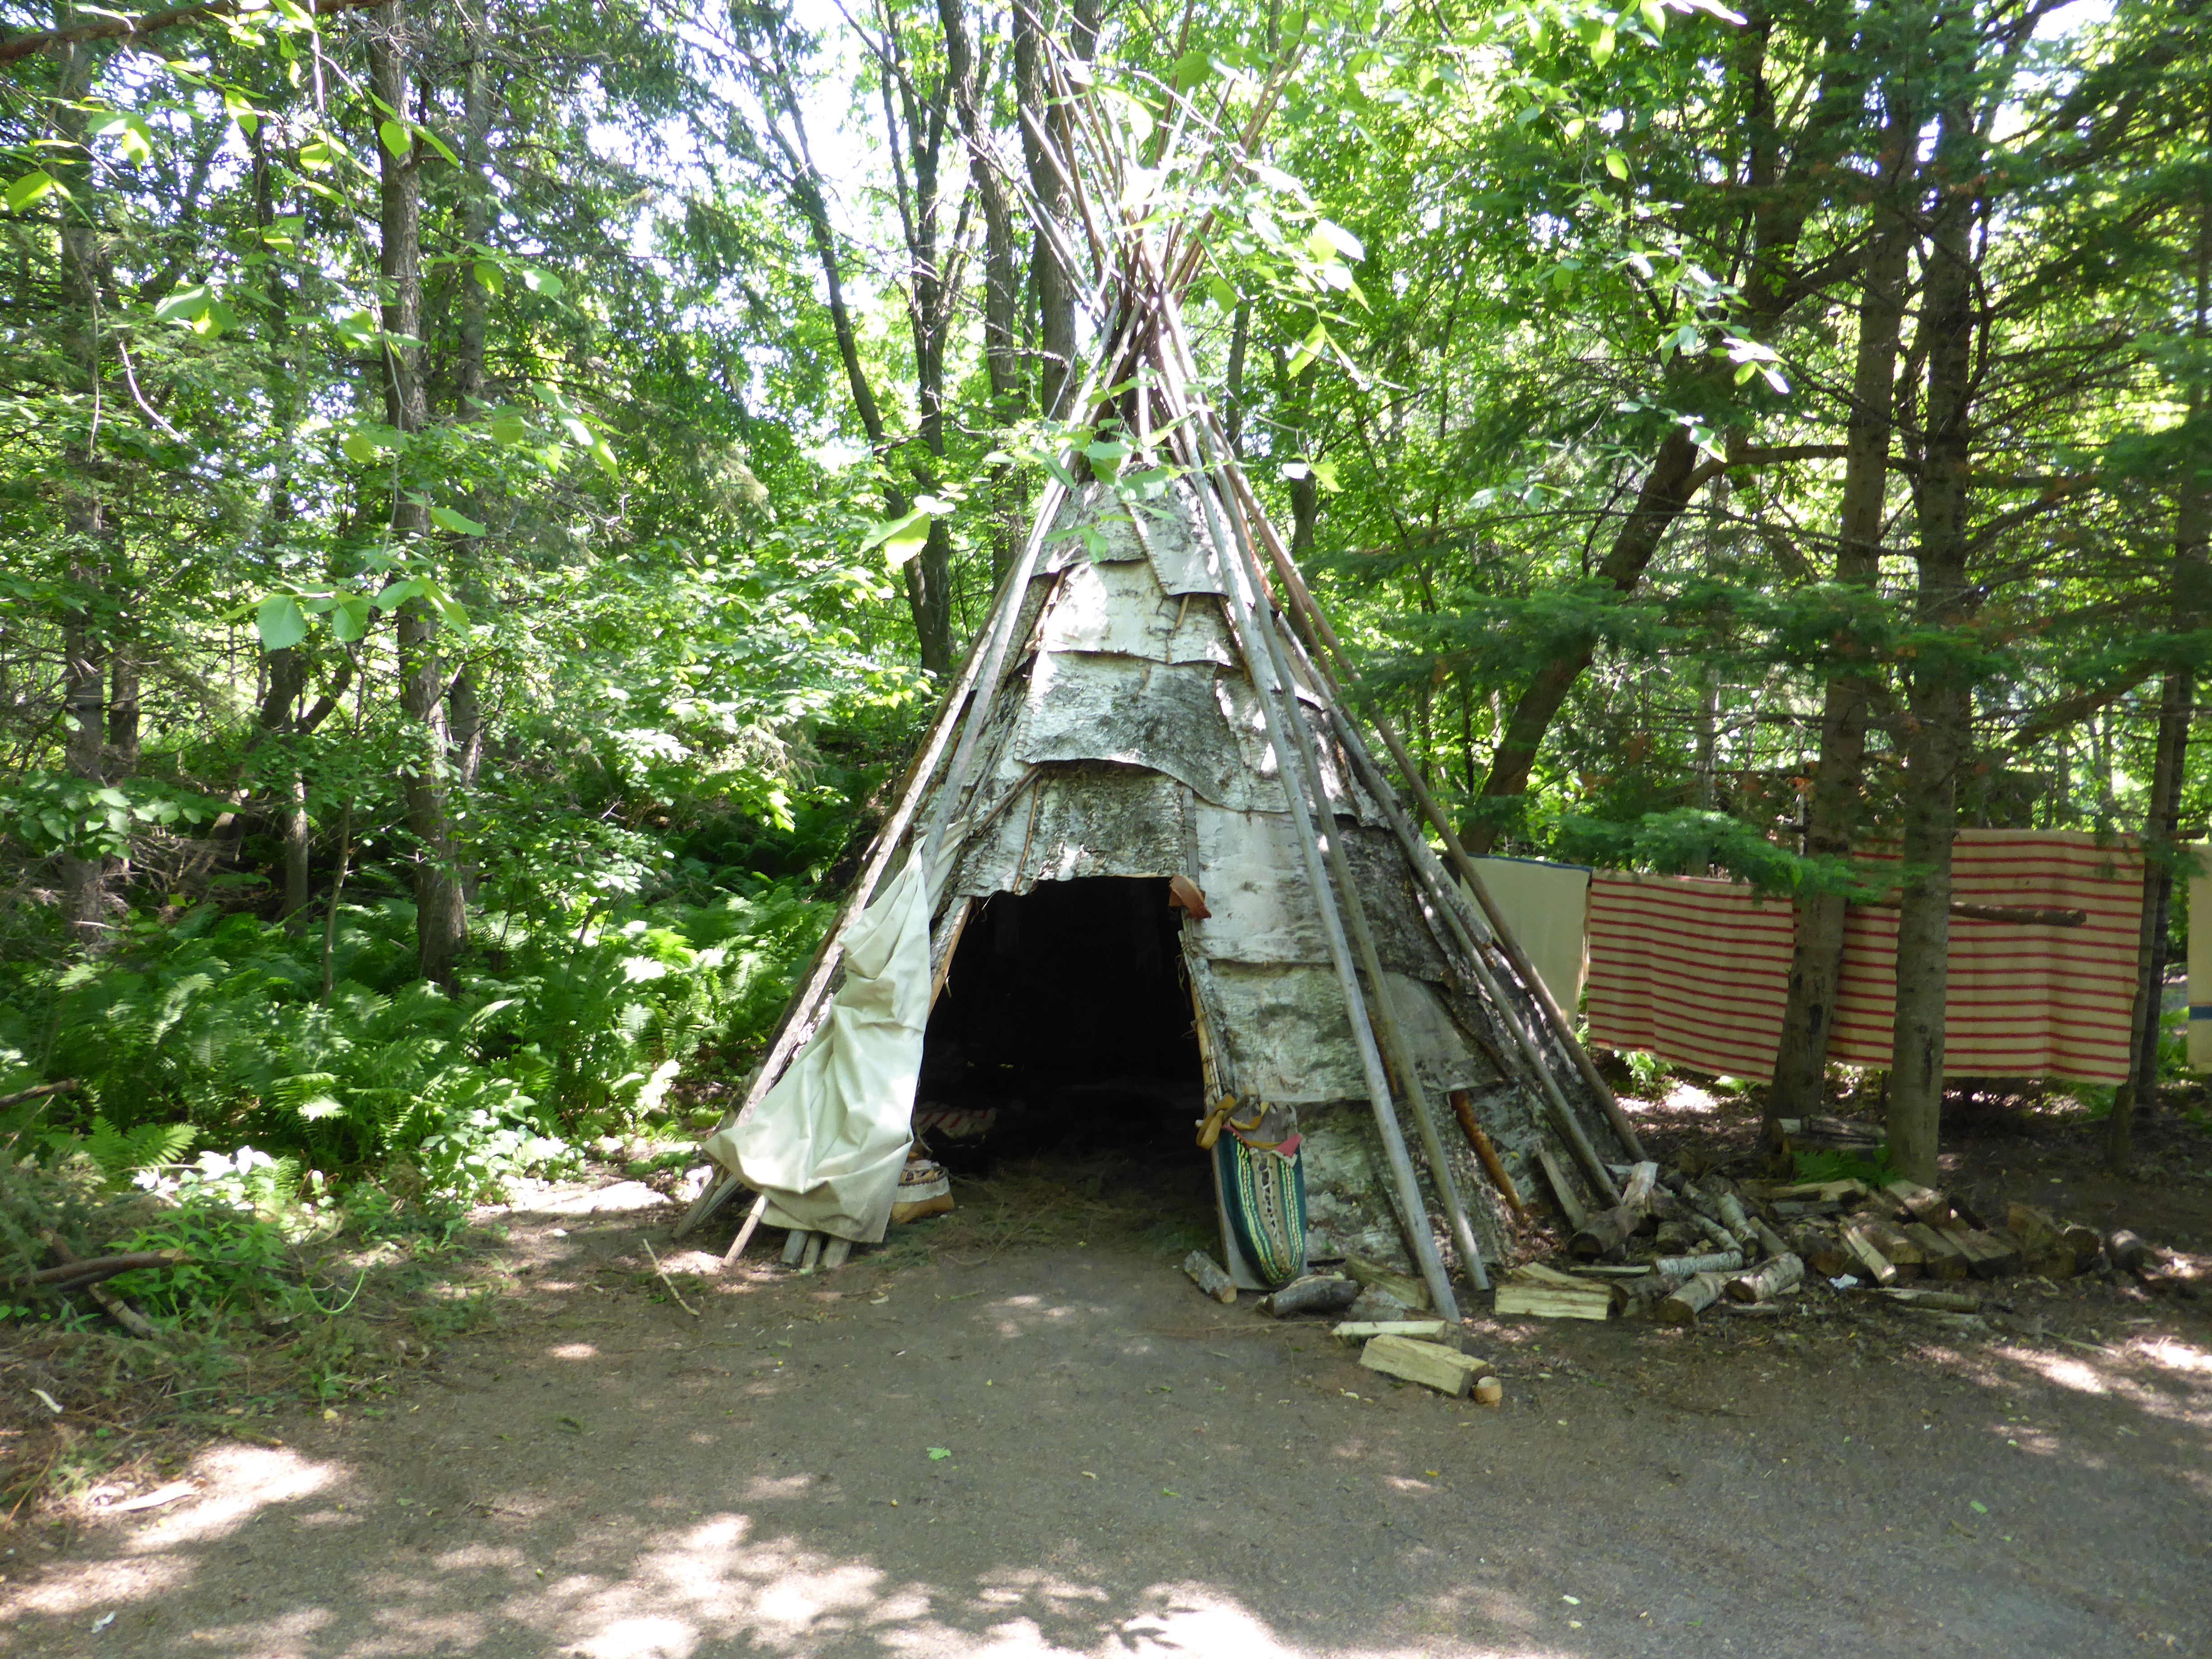
forest, summer, hut, jungle, historic, dwelling, shelter, woodland, wigwam, traditional, aboriginal, fort william, first nations, thunder bay